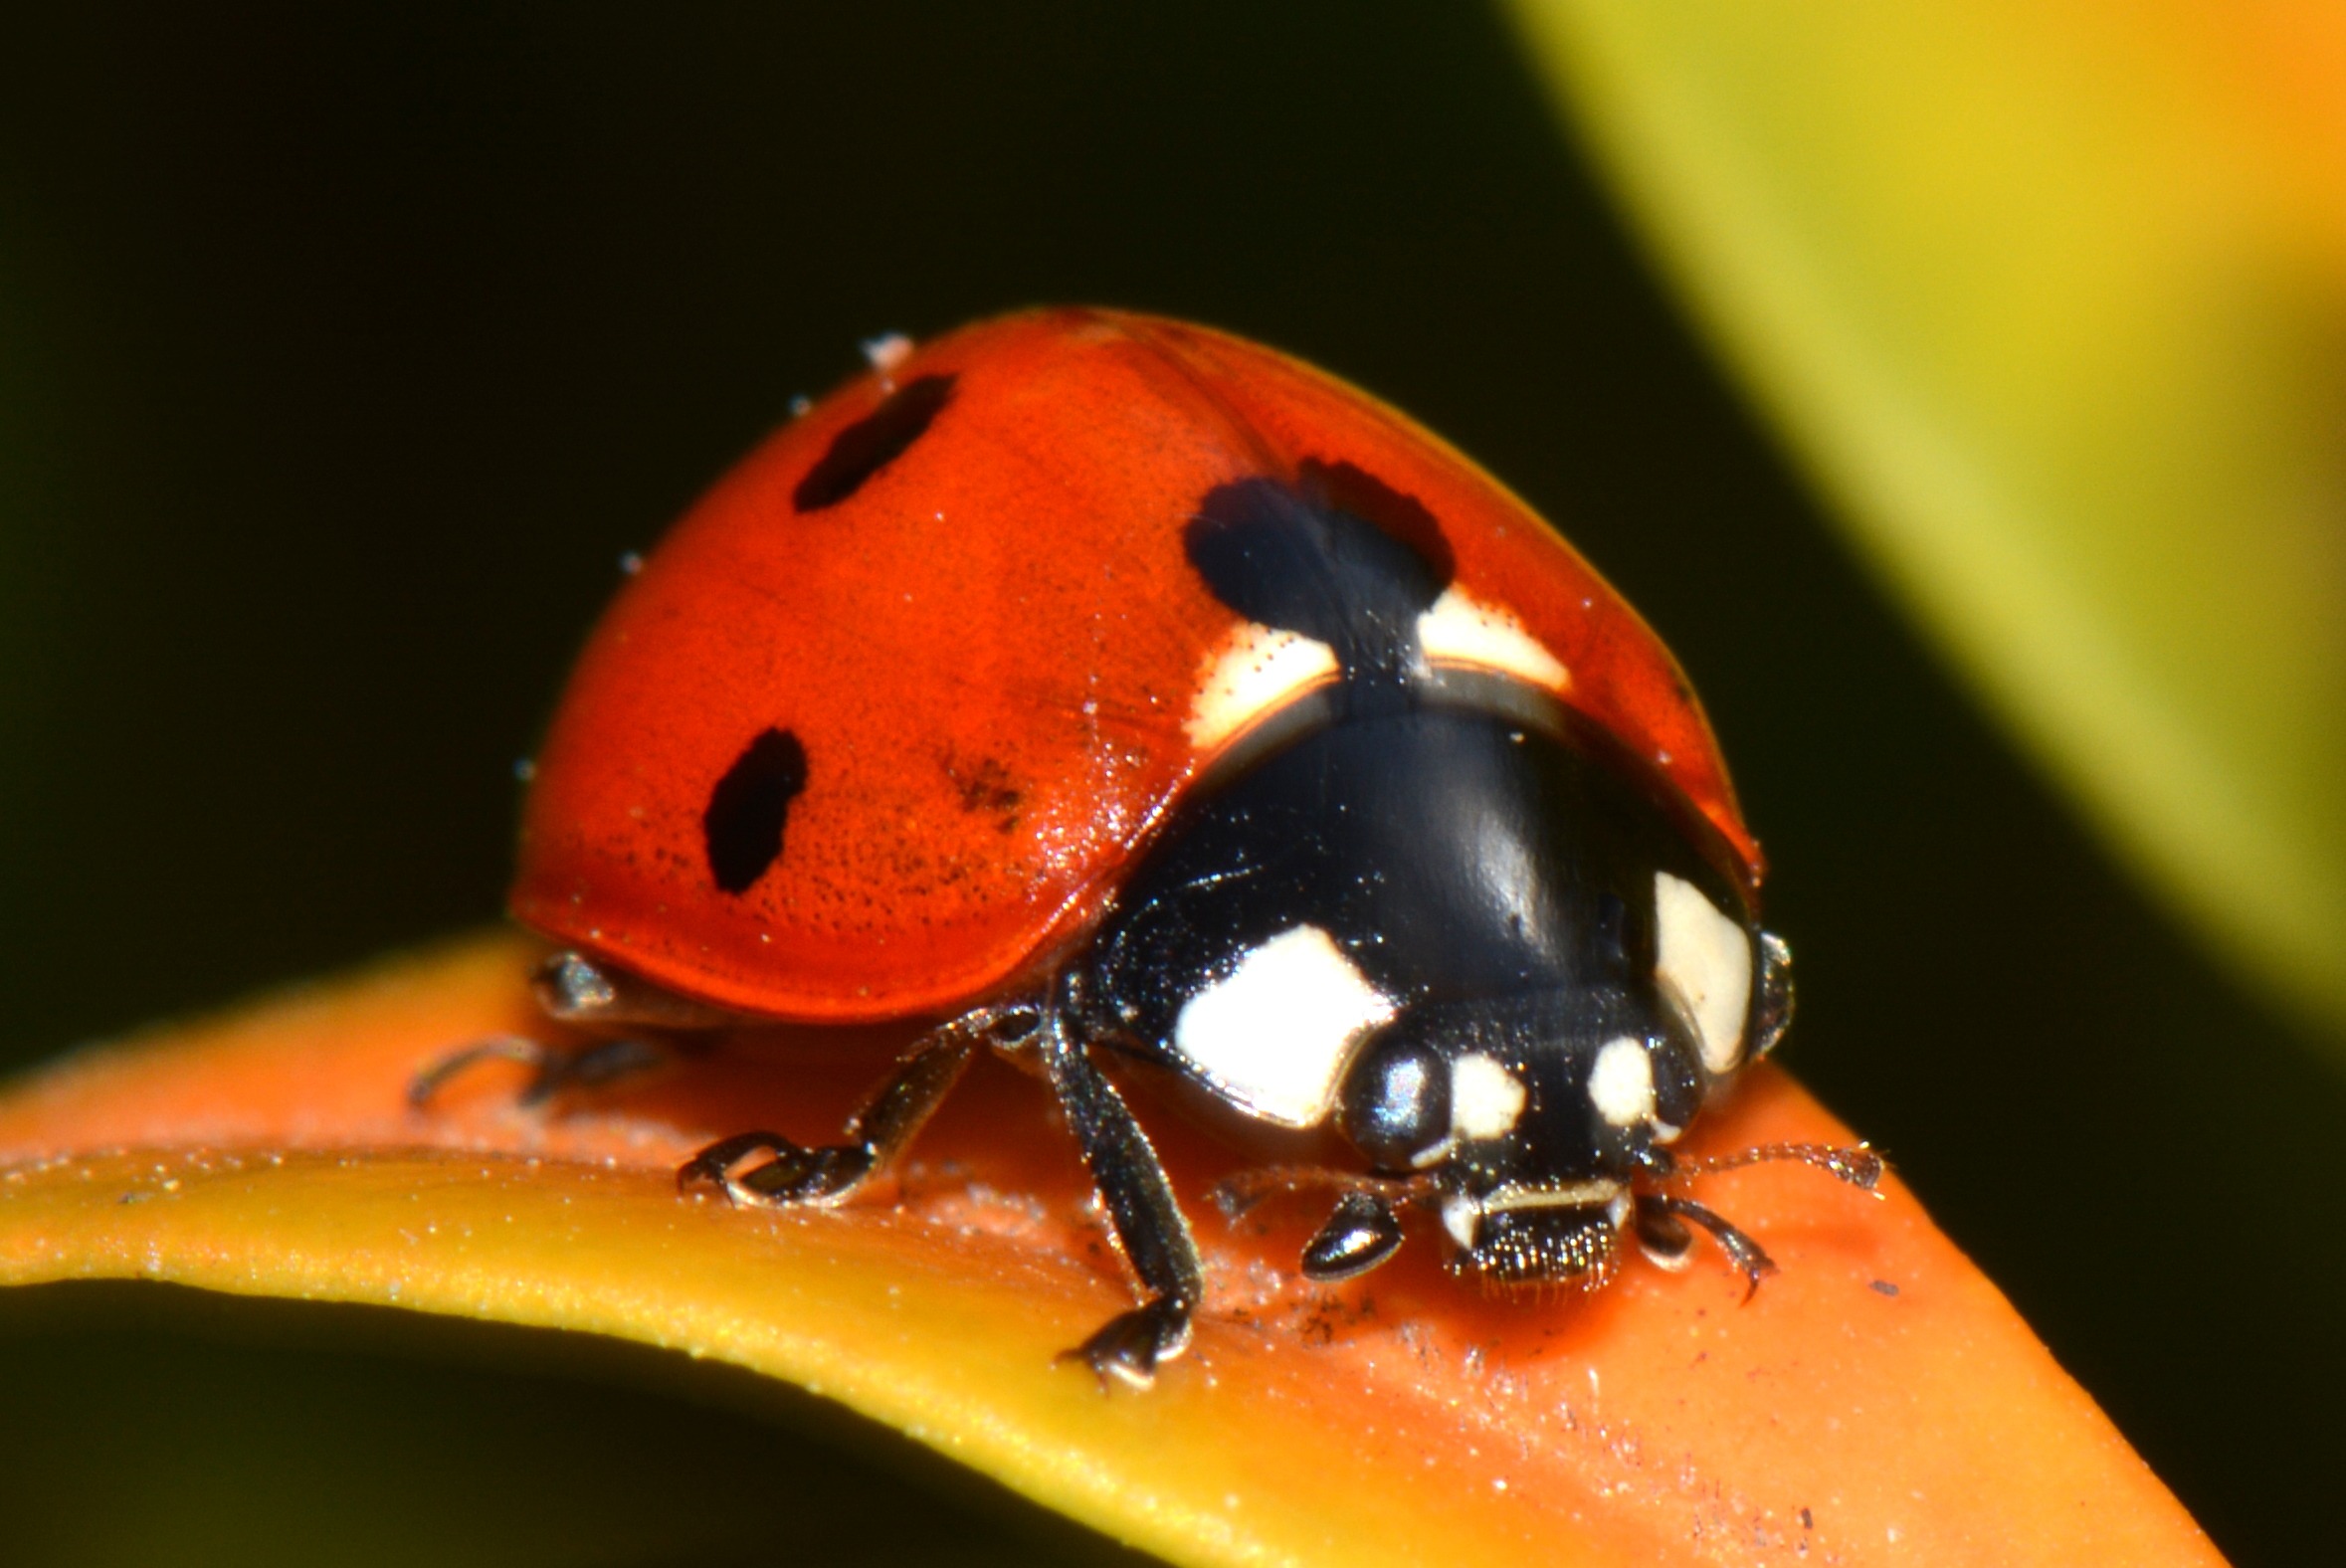
nature, photography, insect, ladybug, bug, fauna, ladybird, invertebrate, close up, beetle, macro photography, arthropod, leaf beetle